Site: saxony
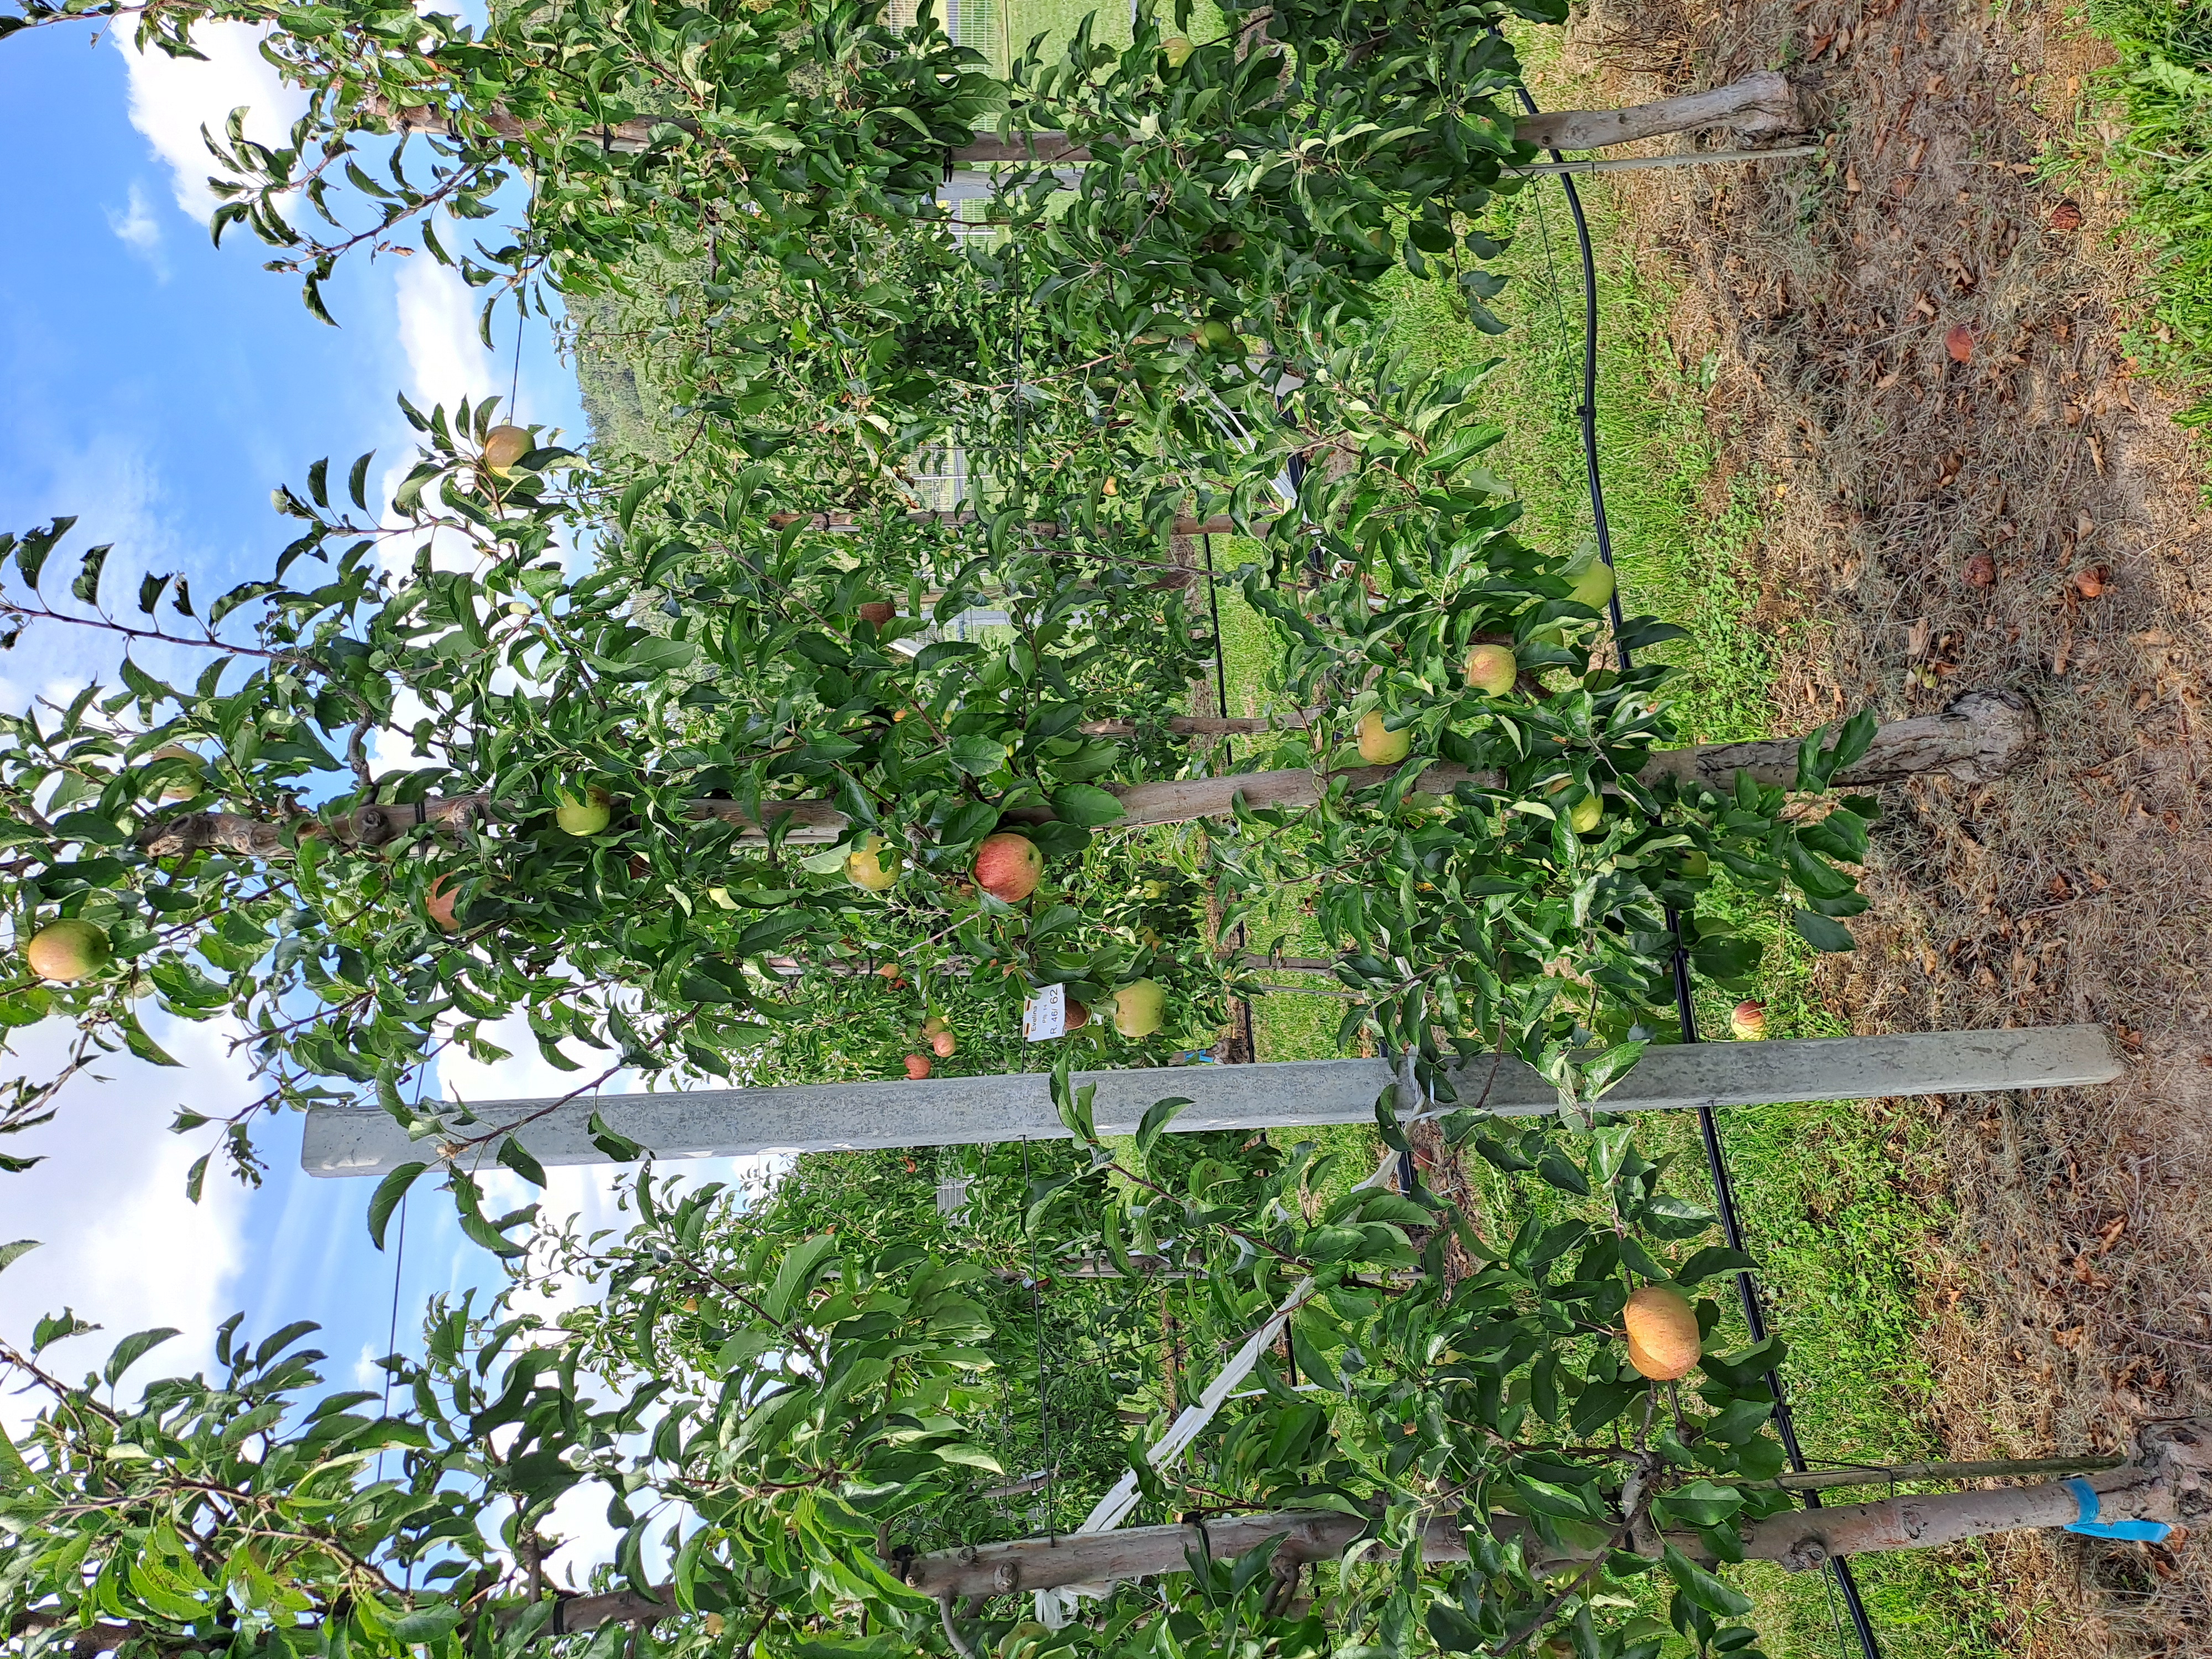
Growth stage (BBCH 85): Maturity of fruit and seed